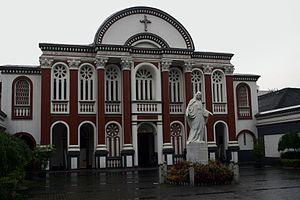
Jacques Victor Marie Rouchouse, né à Saint-Étienne le 6 juin 1870 et mort le 20 décembre 1948, est un missionnaire français en Chine qui fut le premier évêque diocésain de Chengdu.
Henri-Marie-Ernest-Désiré Pinault, né le 7 septembre 1904 en Bretagne à Trévérien et mort le 24 février 1987 à Évran, est un missionnaire français qui fut évêque du diocèse de Chengdu en Chine.
Annet-Théophile Pinchon, né au hameau Muraveau, dans la commune de Chard, le 7 janvier 1814 et mort à Chengdu le 26 octobre 1891, est un missionnaire français en Chine qui fut vicaire apostolique du diocésain de Chengdu.